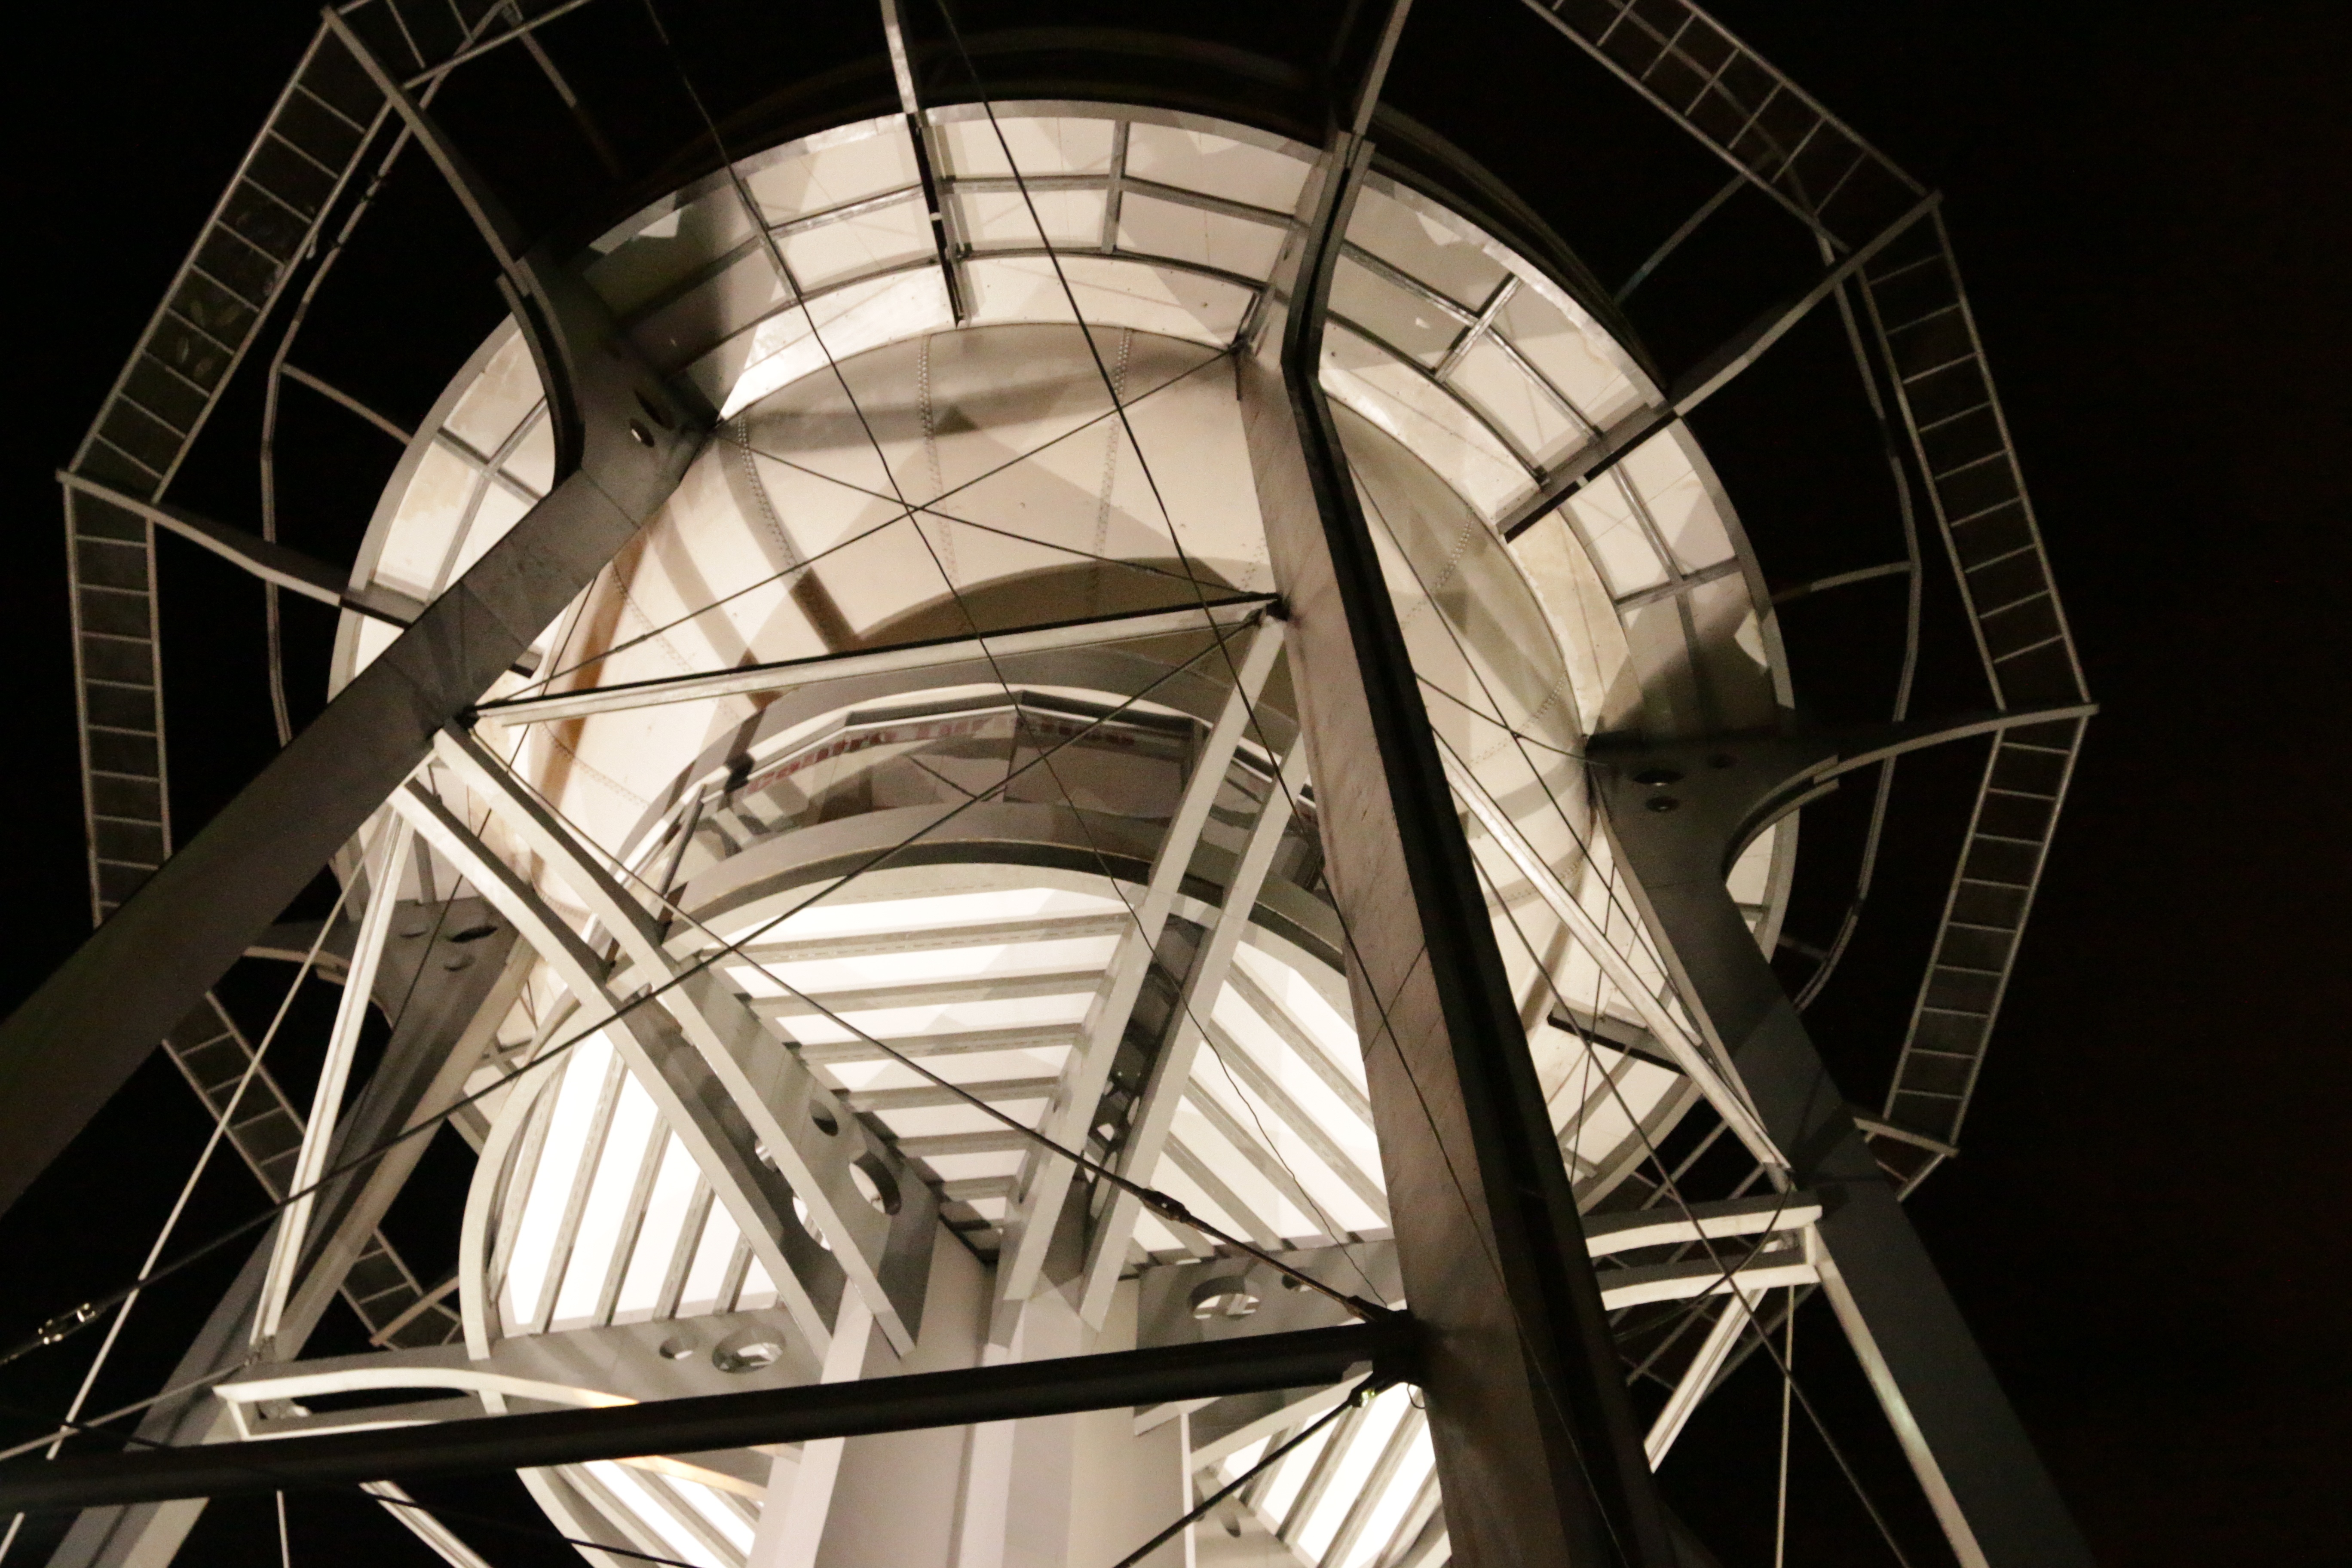
light, architecture, structure, wheel, tower, darkness, black, monochrome, lighting, symmetry, tourist attraction, dome, shape, daylighting, font font construction font font, font font architecture font font, font font class building font font, font font class city font font, font font class steel font font